History of Minneapolis

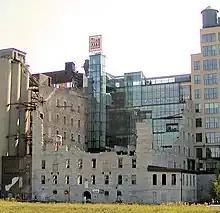
The Washburn "A" Mill, nearly destroyed in a 1991 fire, is now open as the Mill City Museum.

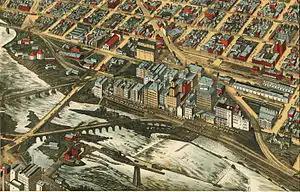
Lithograph from 1895 showing the prominence of the Mills District.

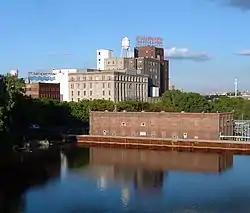
The 1911 Main Street Station on the east bank of the Mississippi, with the Pillsbury "A" Mill in the background.

The "St. Anthony Express" newspaper predicted in 1855 that, "The time is not distant when Minnesota, with the superiority of her soil and seasons for wheat culture, and her unparalleled water power for manufacturing flour, will export largely of this article. ... our mills will turn out wheat, superior in quality and appearance to any now manufactured in the West." By 1876, eighteen flour mills had been built on the west side of the river below the falls. The first mills used traditional technology of millstones that would pulverize the grain and grind as much flour as possible in one pass. This system worked best for winter wheat, which was sown in the fall and resumed its growth in the spring. However, the harsh winter conditions of the upper Midwest did not lend themselves to the production of winter wheat, since the deep frosts and lack of snow cover killed the crop. Spring wheat, which could be sown in the spring and reaped in the summer, was a more dependable crop. However, conventional milling techniques could not produce a desirable product from spring wheat, since the harder husks of its kernels fractured between the grindstones. The gluten and starch in the flour could not be mixed completely, either, and the flour would turn rancid. Minneapolis milling companies solved this problem by inventing the middlings purifier, which made it possible to separate the husks from the flour earlier in the milling process. They also developed a gradual-reduction process, where grain was pulverized between a series of rollers made of porcelain, iron, or steel. This process resulted in "patent" flour, which commanded almost double the price of "bakers" or "clear" flour, which it replaced. The Washburn mill attempted to monopolize these techniques, but Pillsbury and other companies lured employees away from Washburn and were able to duplicate the process.